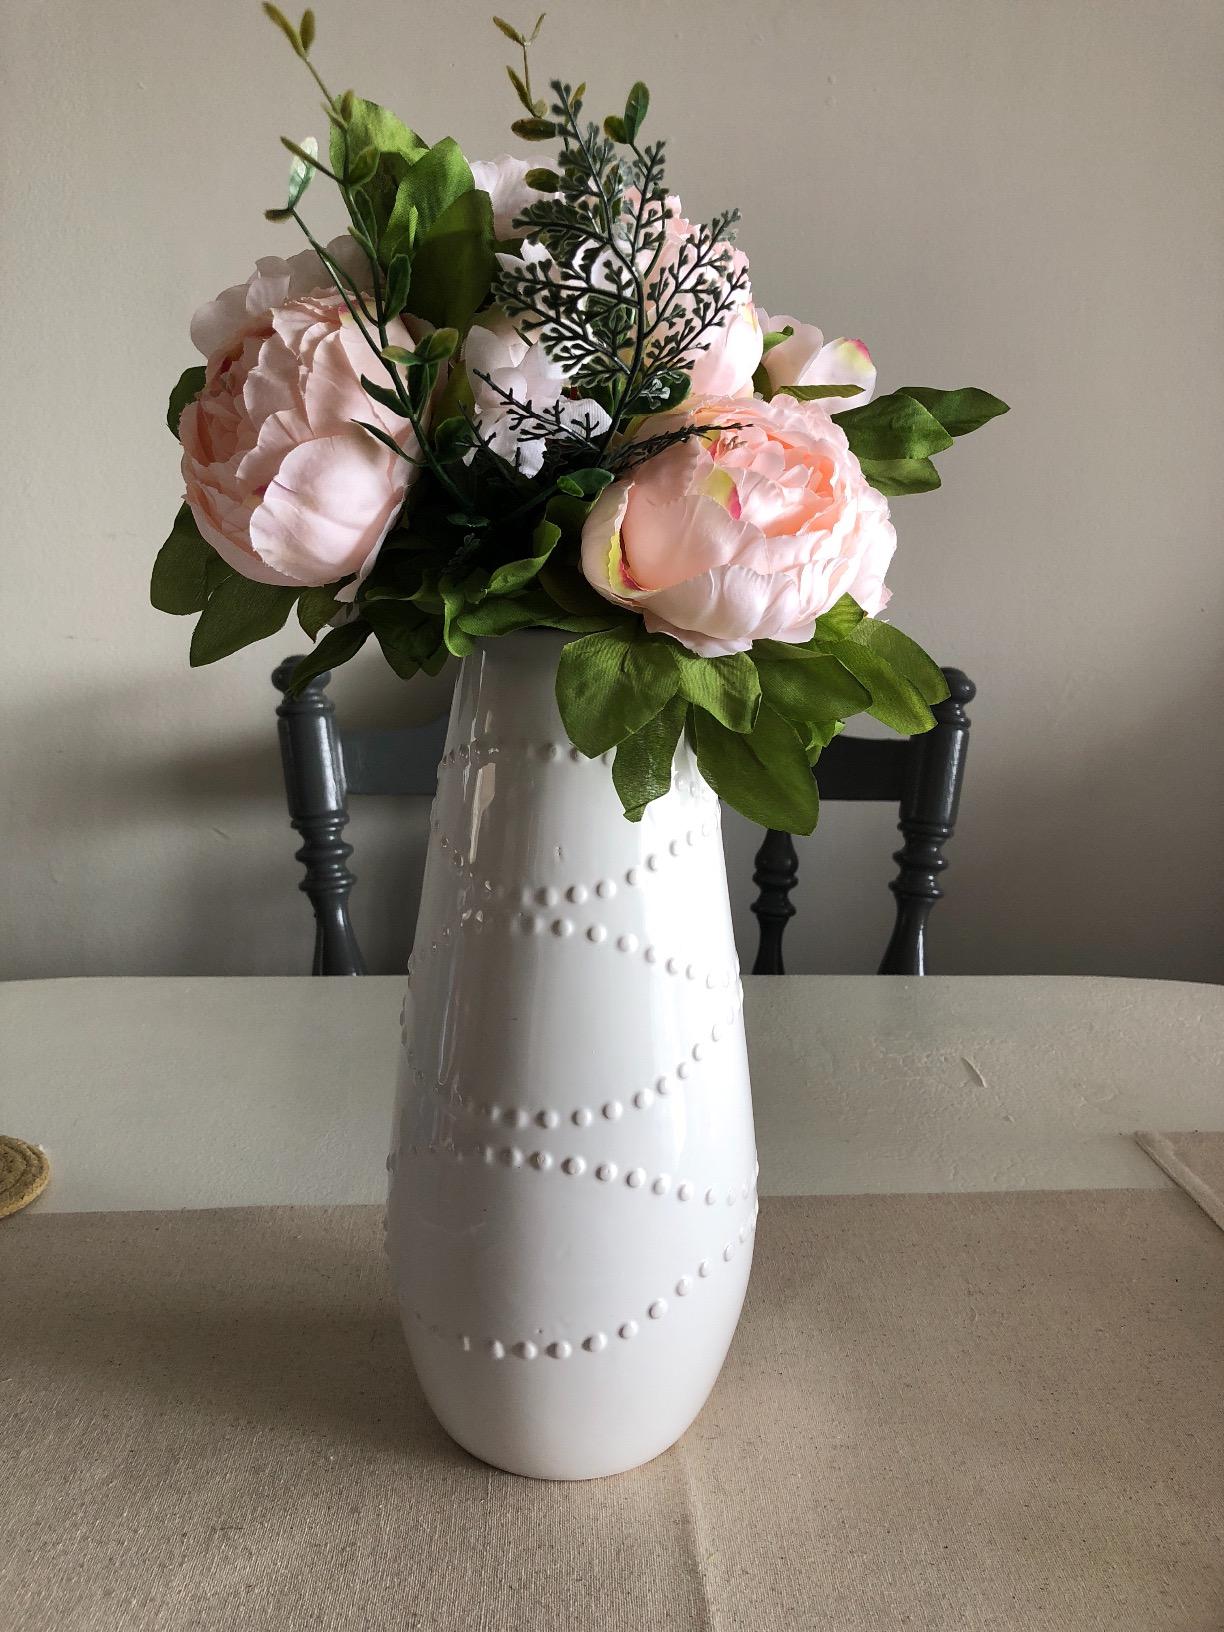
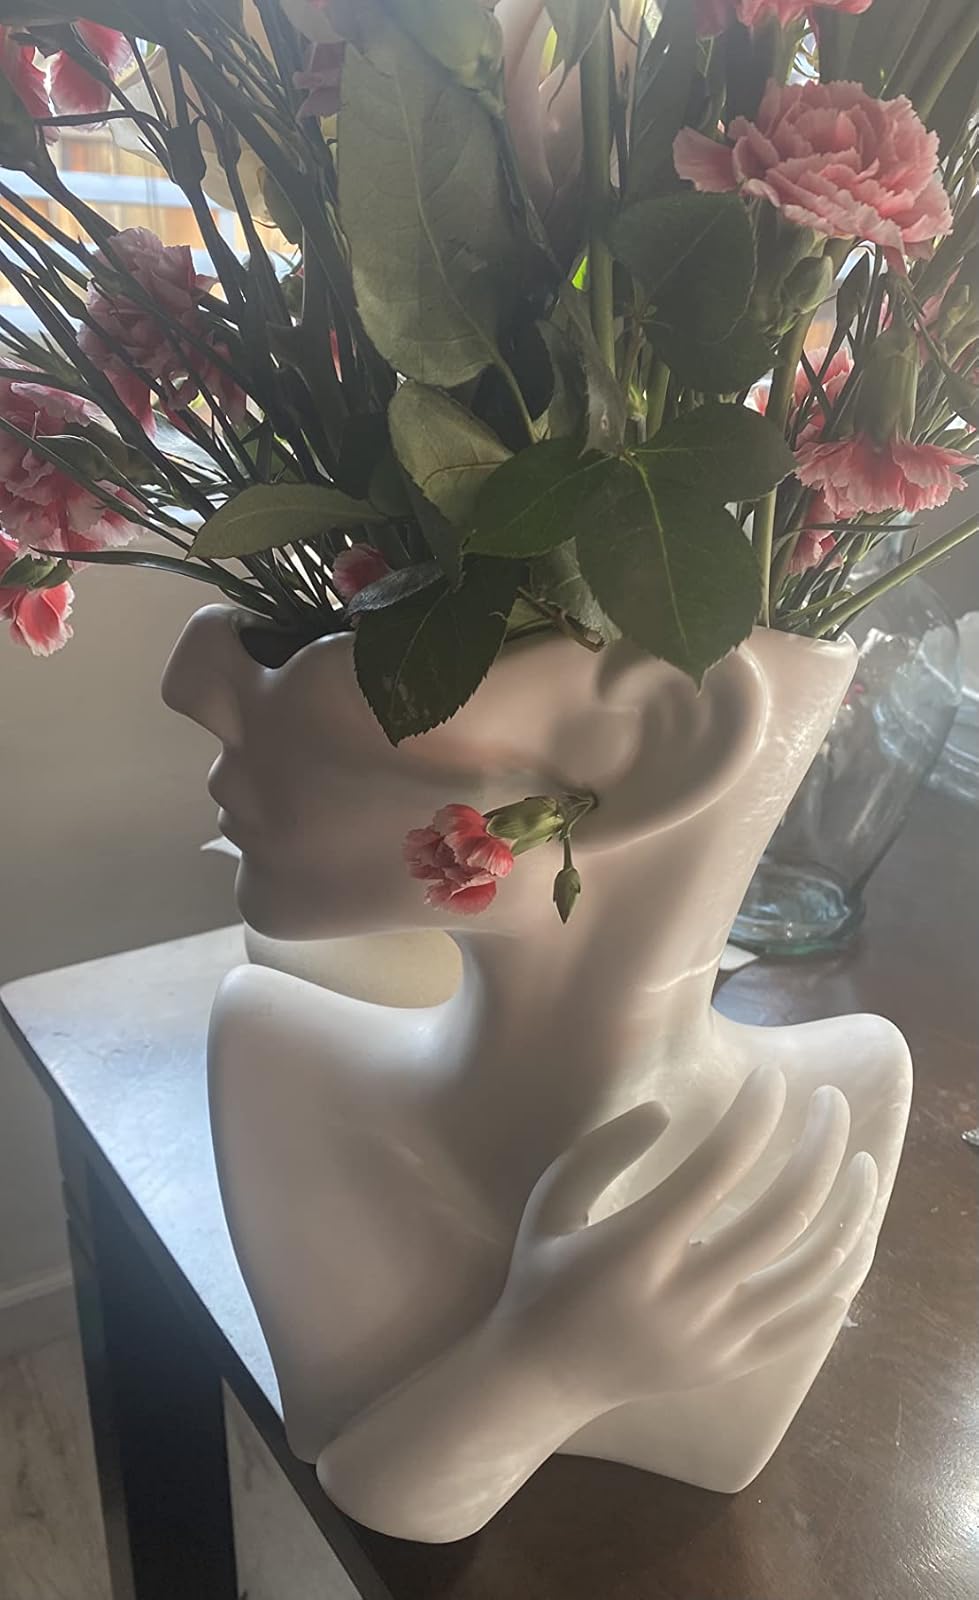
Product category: vase
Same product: no